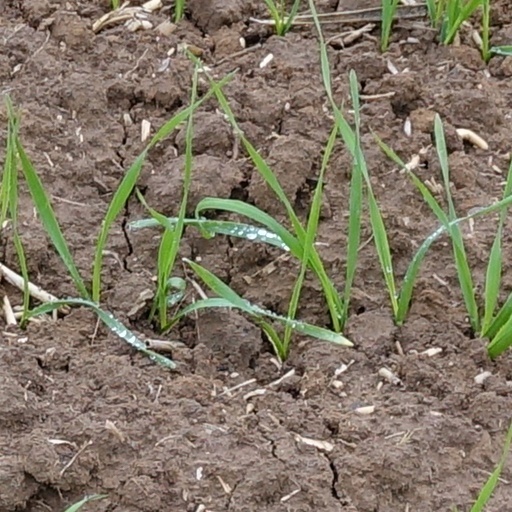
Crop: wheat